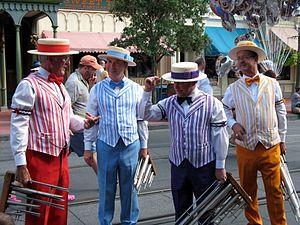
Le Barbershop est une forme de chant a cappella à quatre voix, ayant pour caractéristique principale d'être arrangée en harmonie serrée.
La close harmony est un arrangement des notes d'un accord sur un intervalle réduit. Elle utilise chaque unité sonore sur la note harmonisante la plus proche, tandis que d'autres techniques harmoniques utilisent des intervalles plus étendus qui dépassent l'octave.
Le Quatuor d'Homer est le premier épisode de la saison 5 des Simpson. Écrit par Jeff Martin et réalisé par Mark Kirkland, l'épisode met en scène les Bémols, un quatuor barbershop fondé par Homer Simpson, dont l'histoire est très proche de celle des Beatles. George Harrison et David Crosby apparaissent dans leur propre rôle, et le quatuor barbershop américain des Dapper Dans joue le rôle des Bémols lorsqu'ils chantent.